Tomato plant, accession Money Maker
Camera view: horizontal (90 deg, fisheye); turntable rotation: 180 degrees
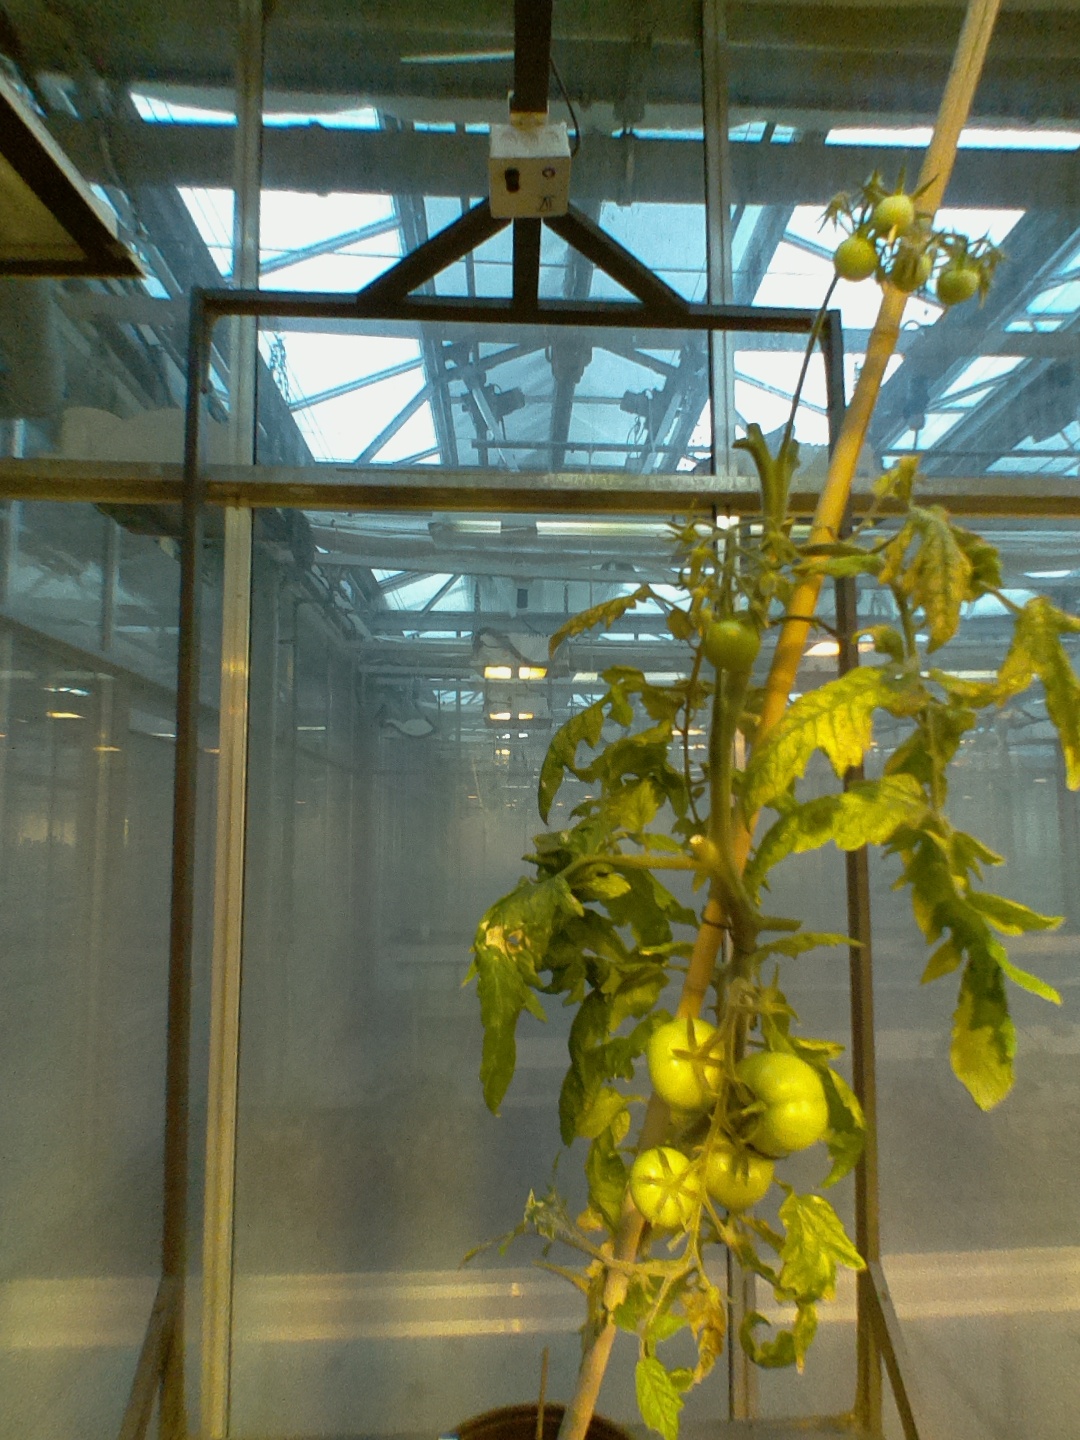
BBCH growth stage 79: 90% -100% of final fruit size